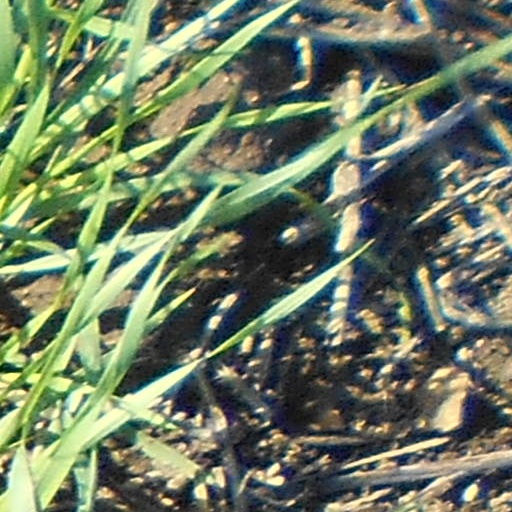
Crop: wheat